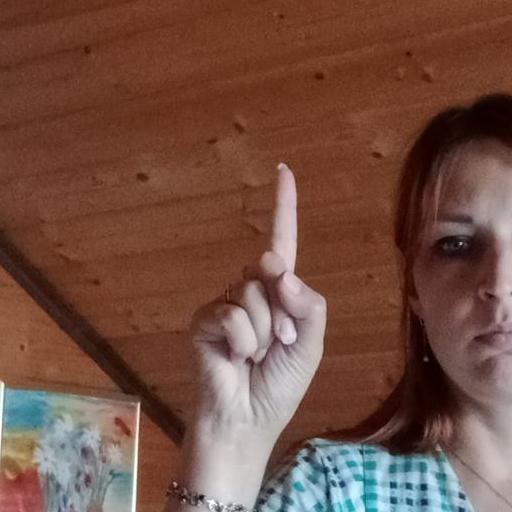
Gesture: one